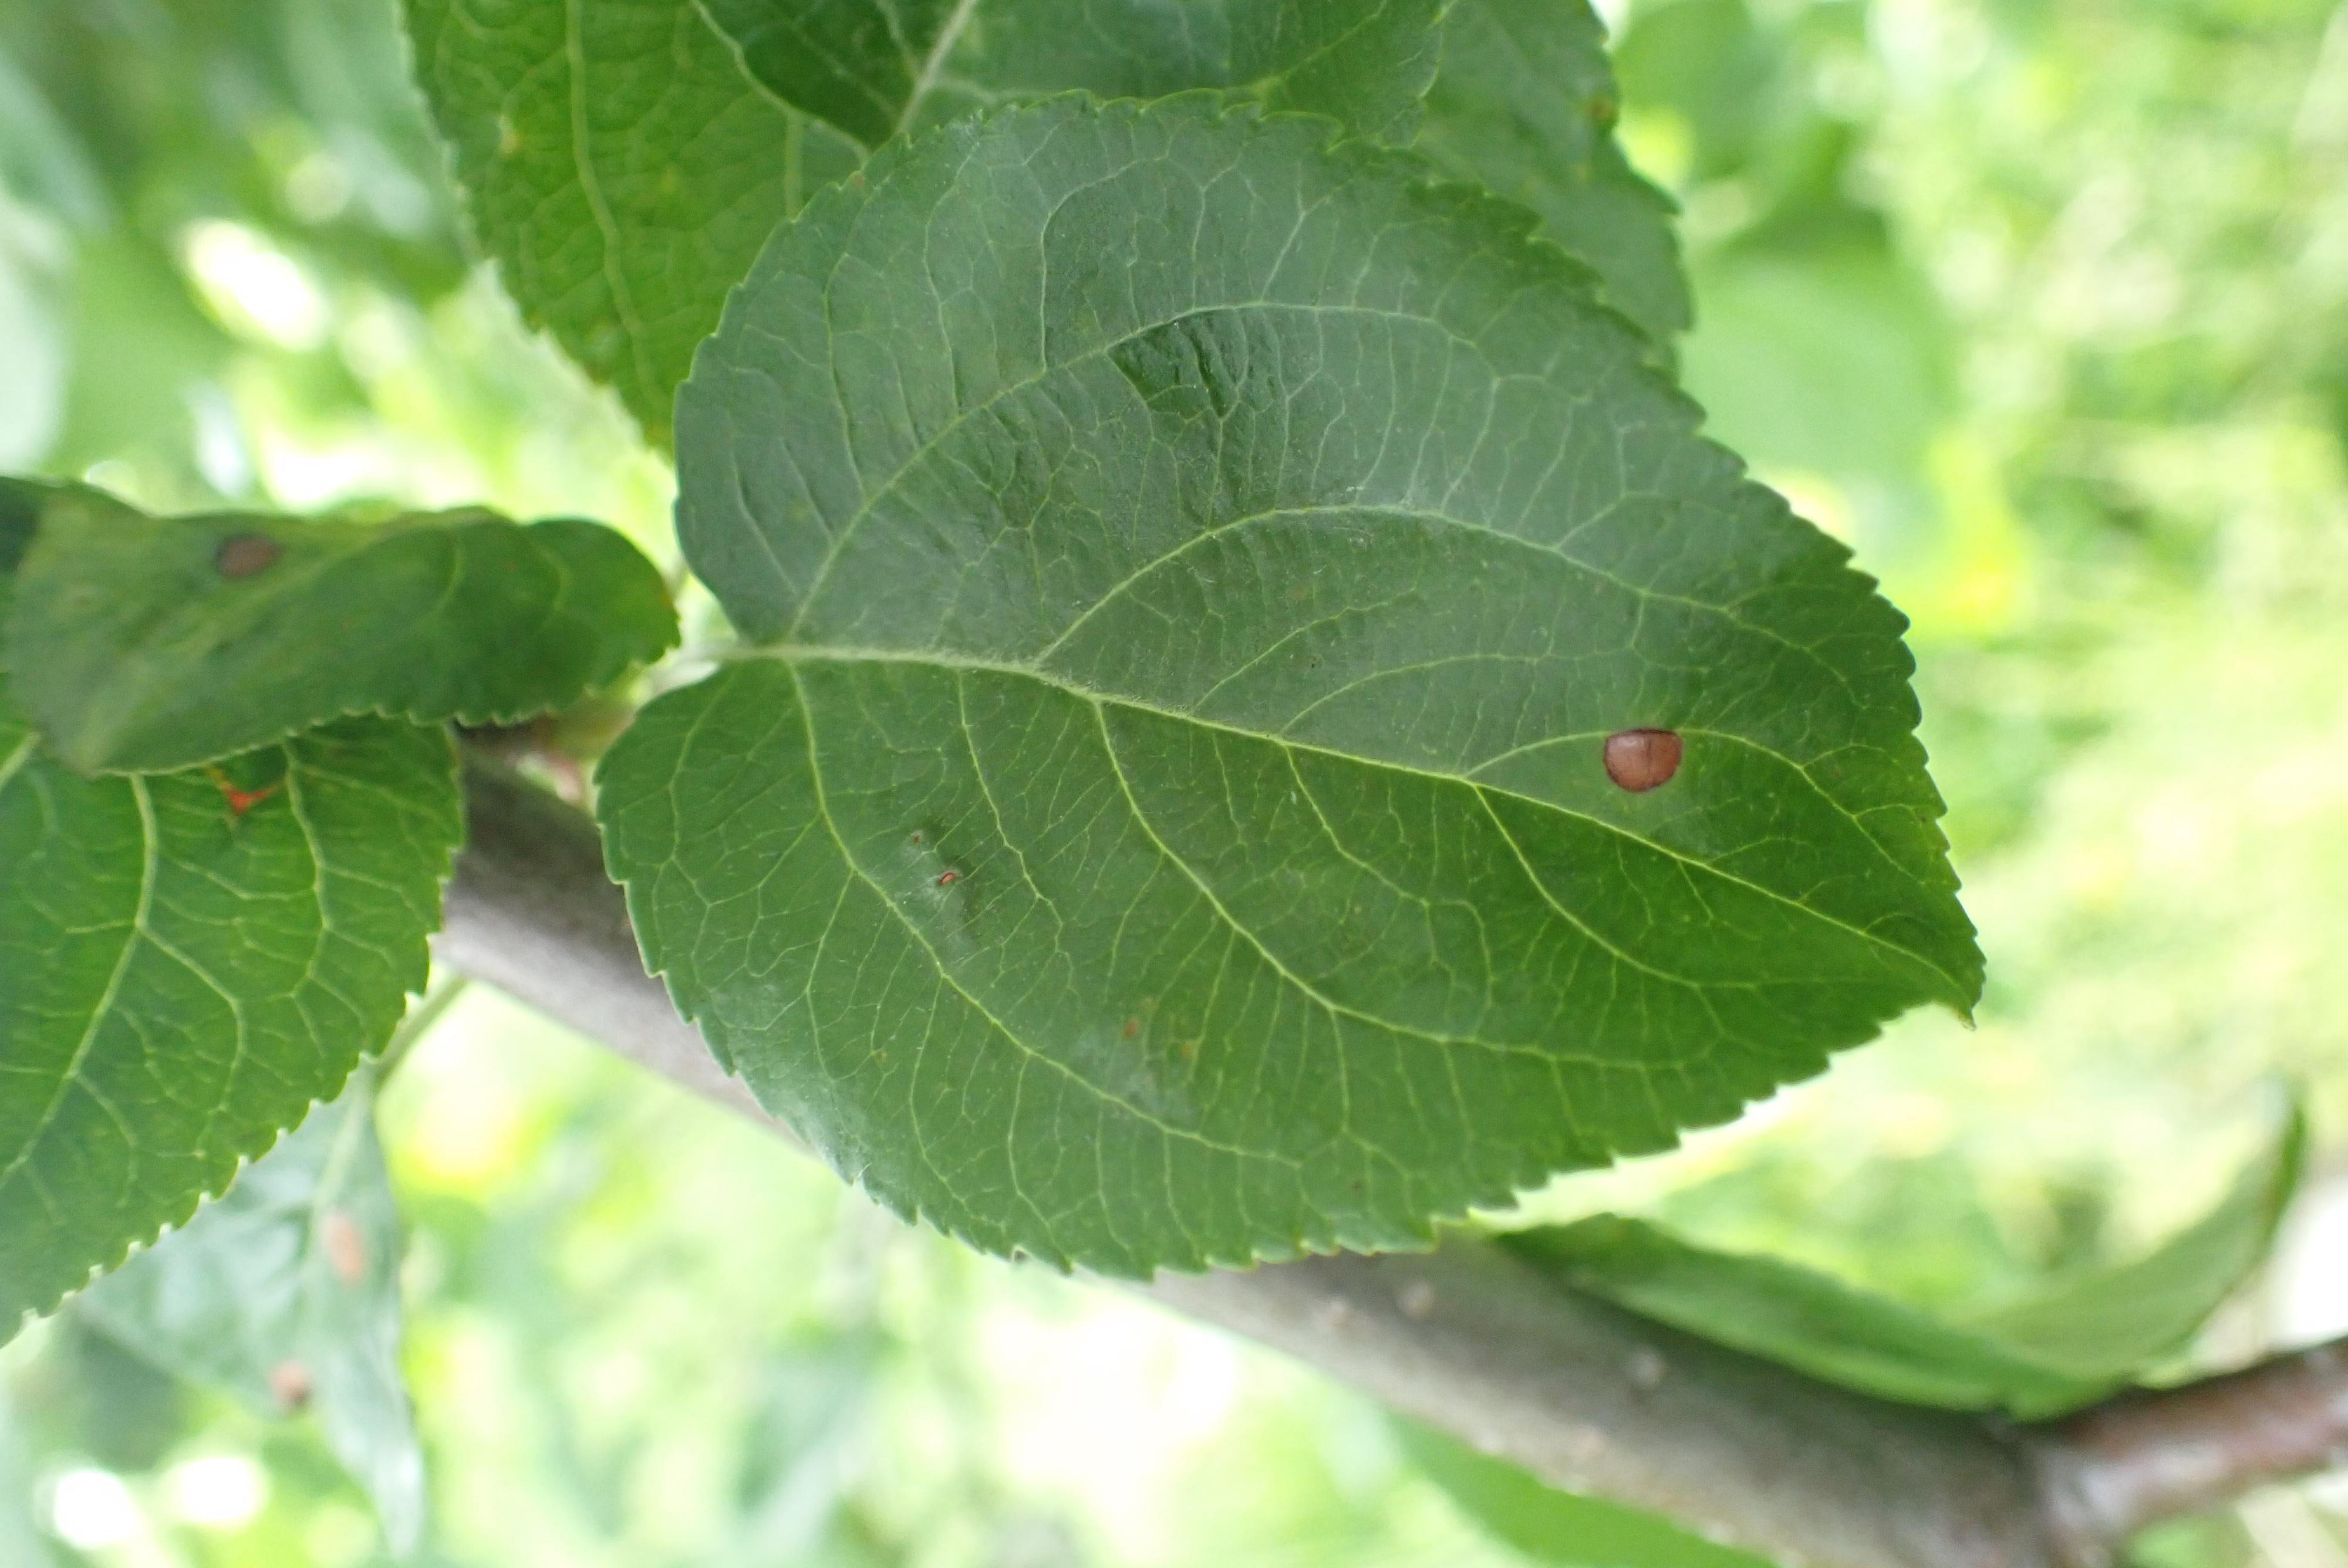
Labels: frog_eye_leaf_spot